Little Rock to Cantonment Gibson Road-Short Mountain Segment

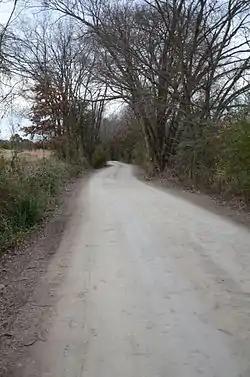

The Little Rock to Cantonment Gibson Road-Short Mountain Segment is a historic 19th-century road section in Logan County, Arkansas. It is located northwest of Paris, consisting of of Short Mountain Road, extending westward from its crossing with Short Mountain Creek. The roadbed is about wide, and is heavily banked for much of its length. Built in 1828, it was originally part of the military road connecting Little Rock, Arkansas to what is now Gibson, Oklahoma (then just a military base). The road has been documented to be part of the Trail of Tears migration route.